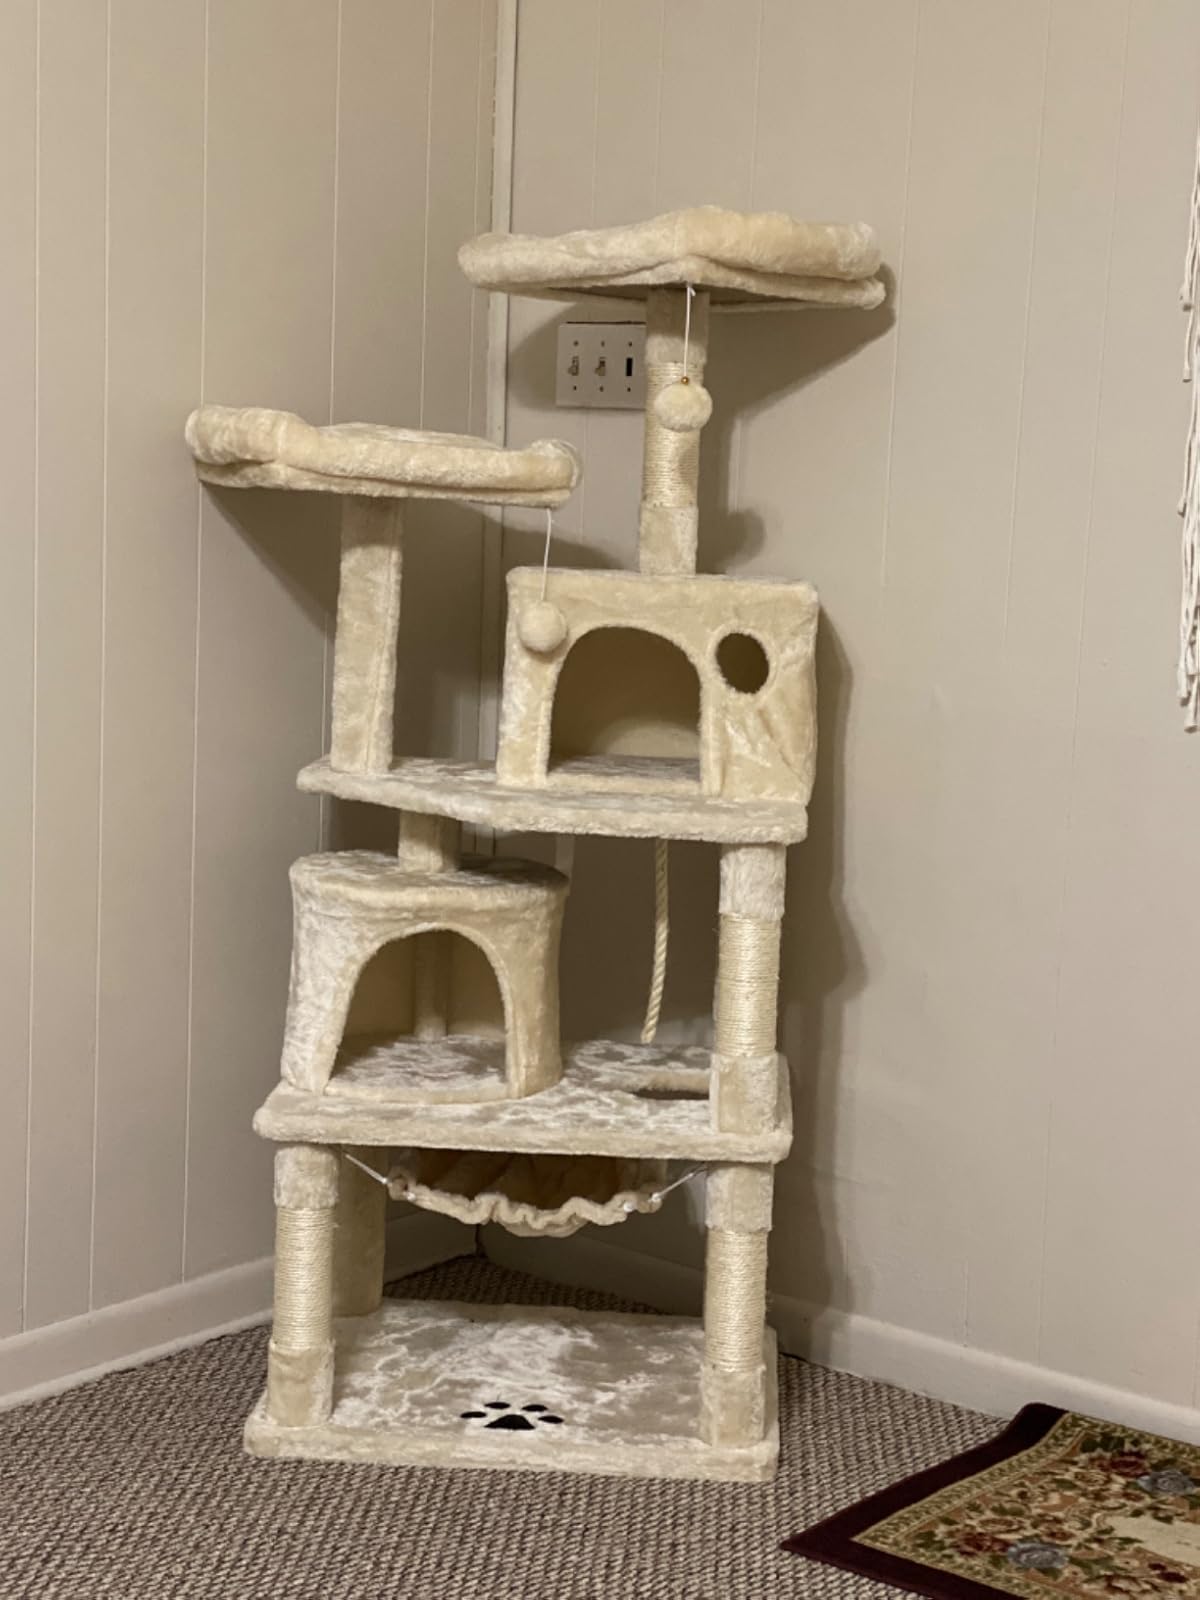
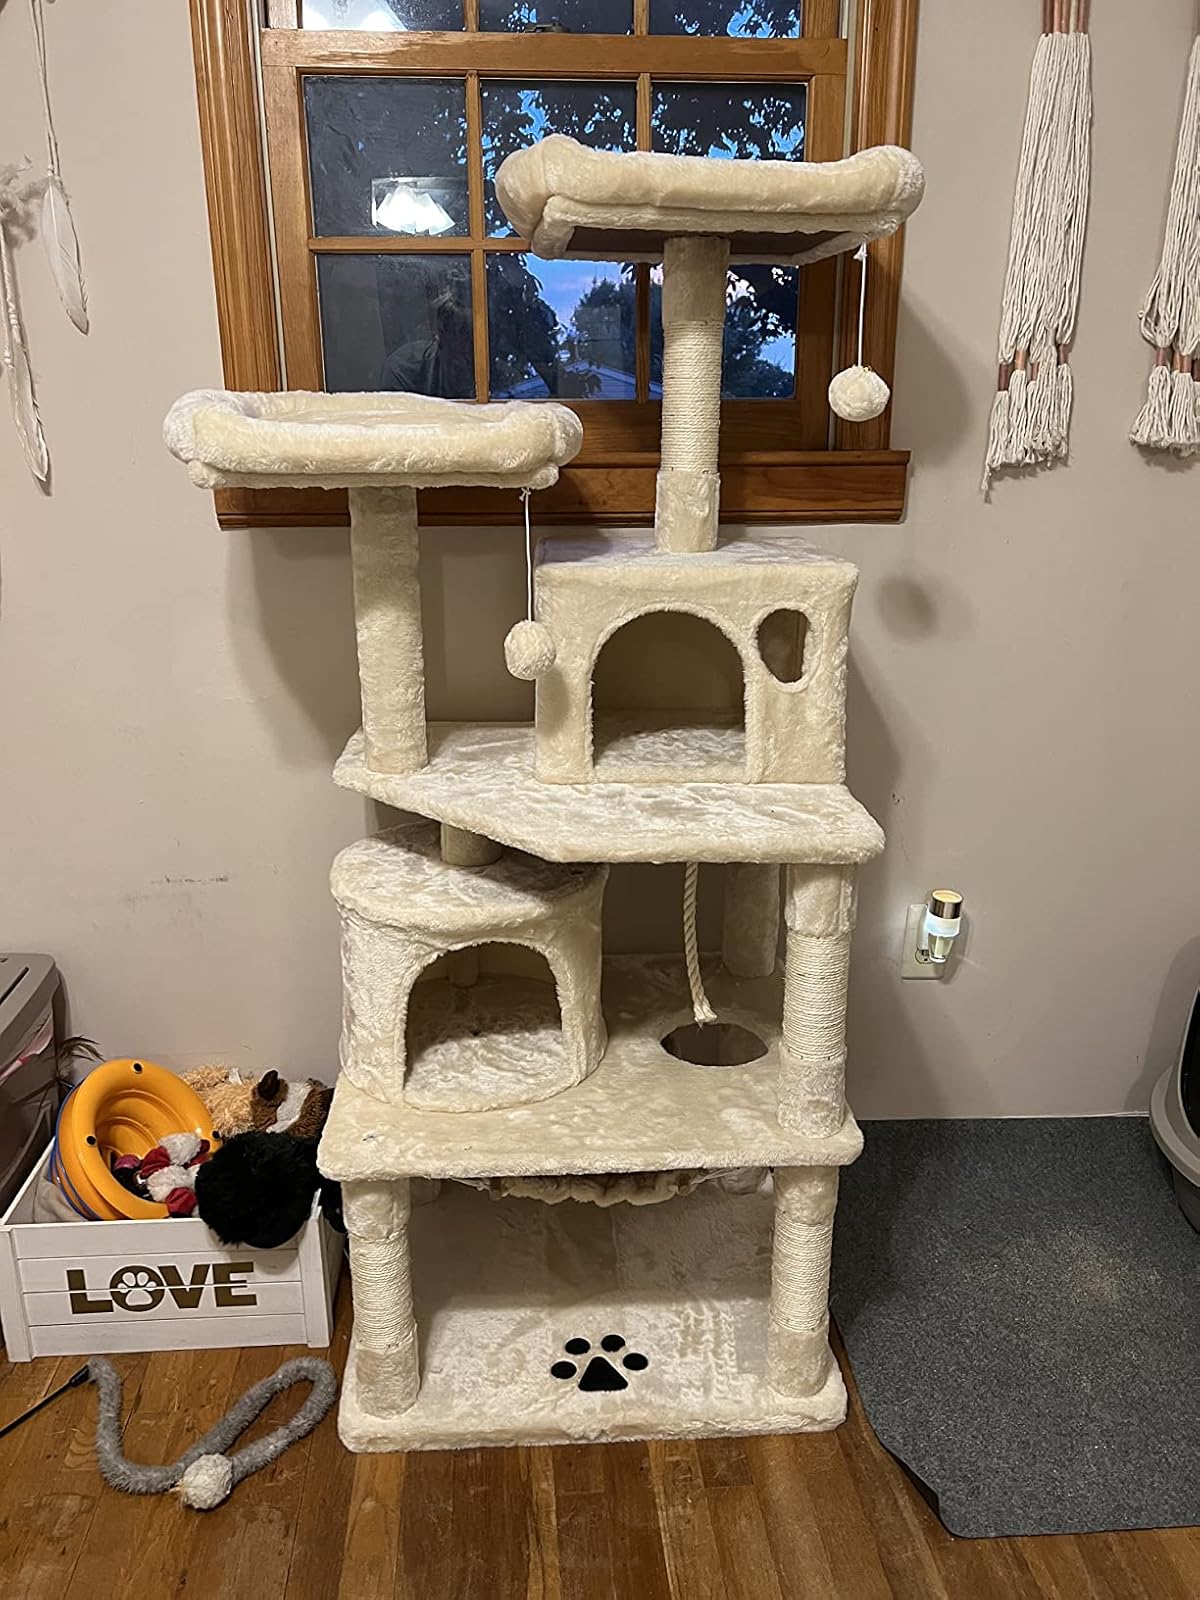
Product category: items_cat tree
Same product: yes